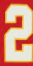
Number: 2